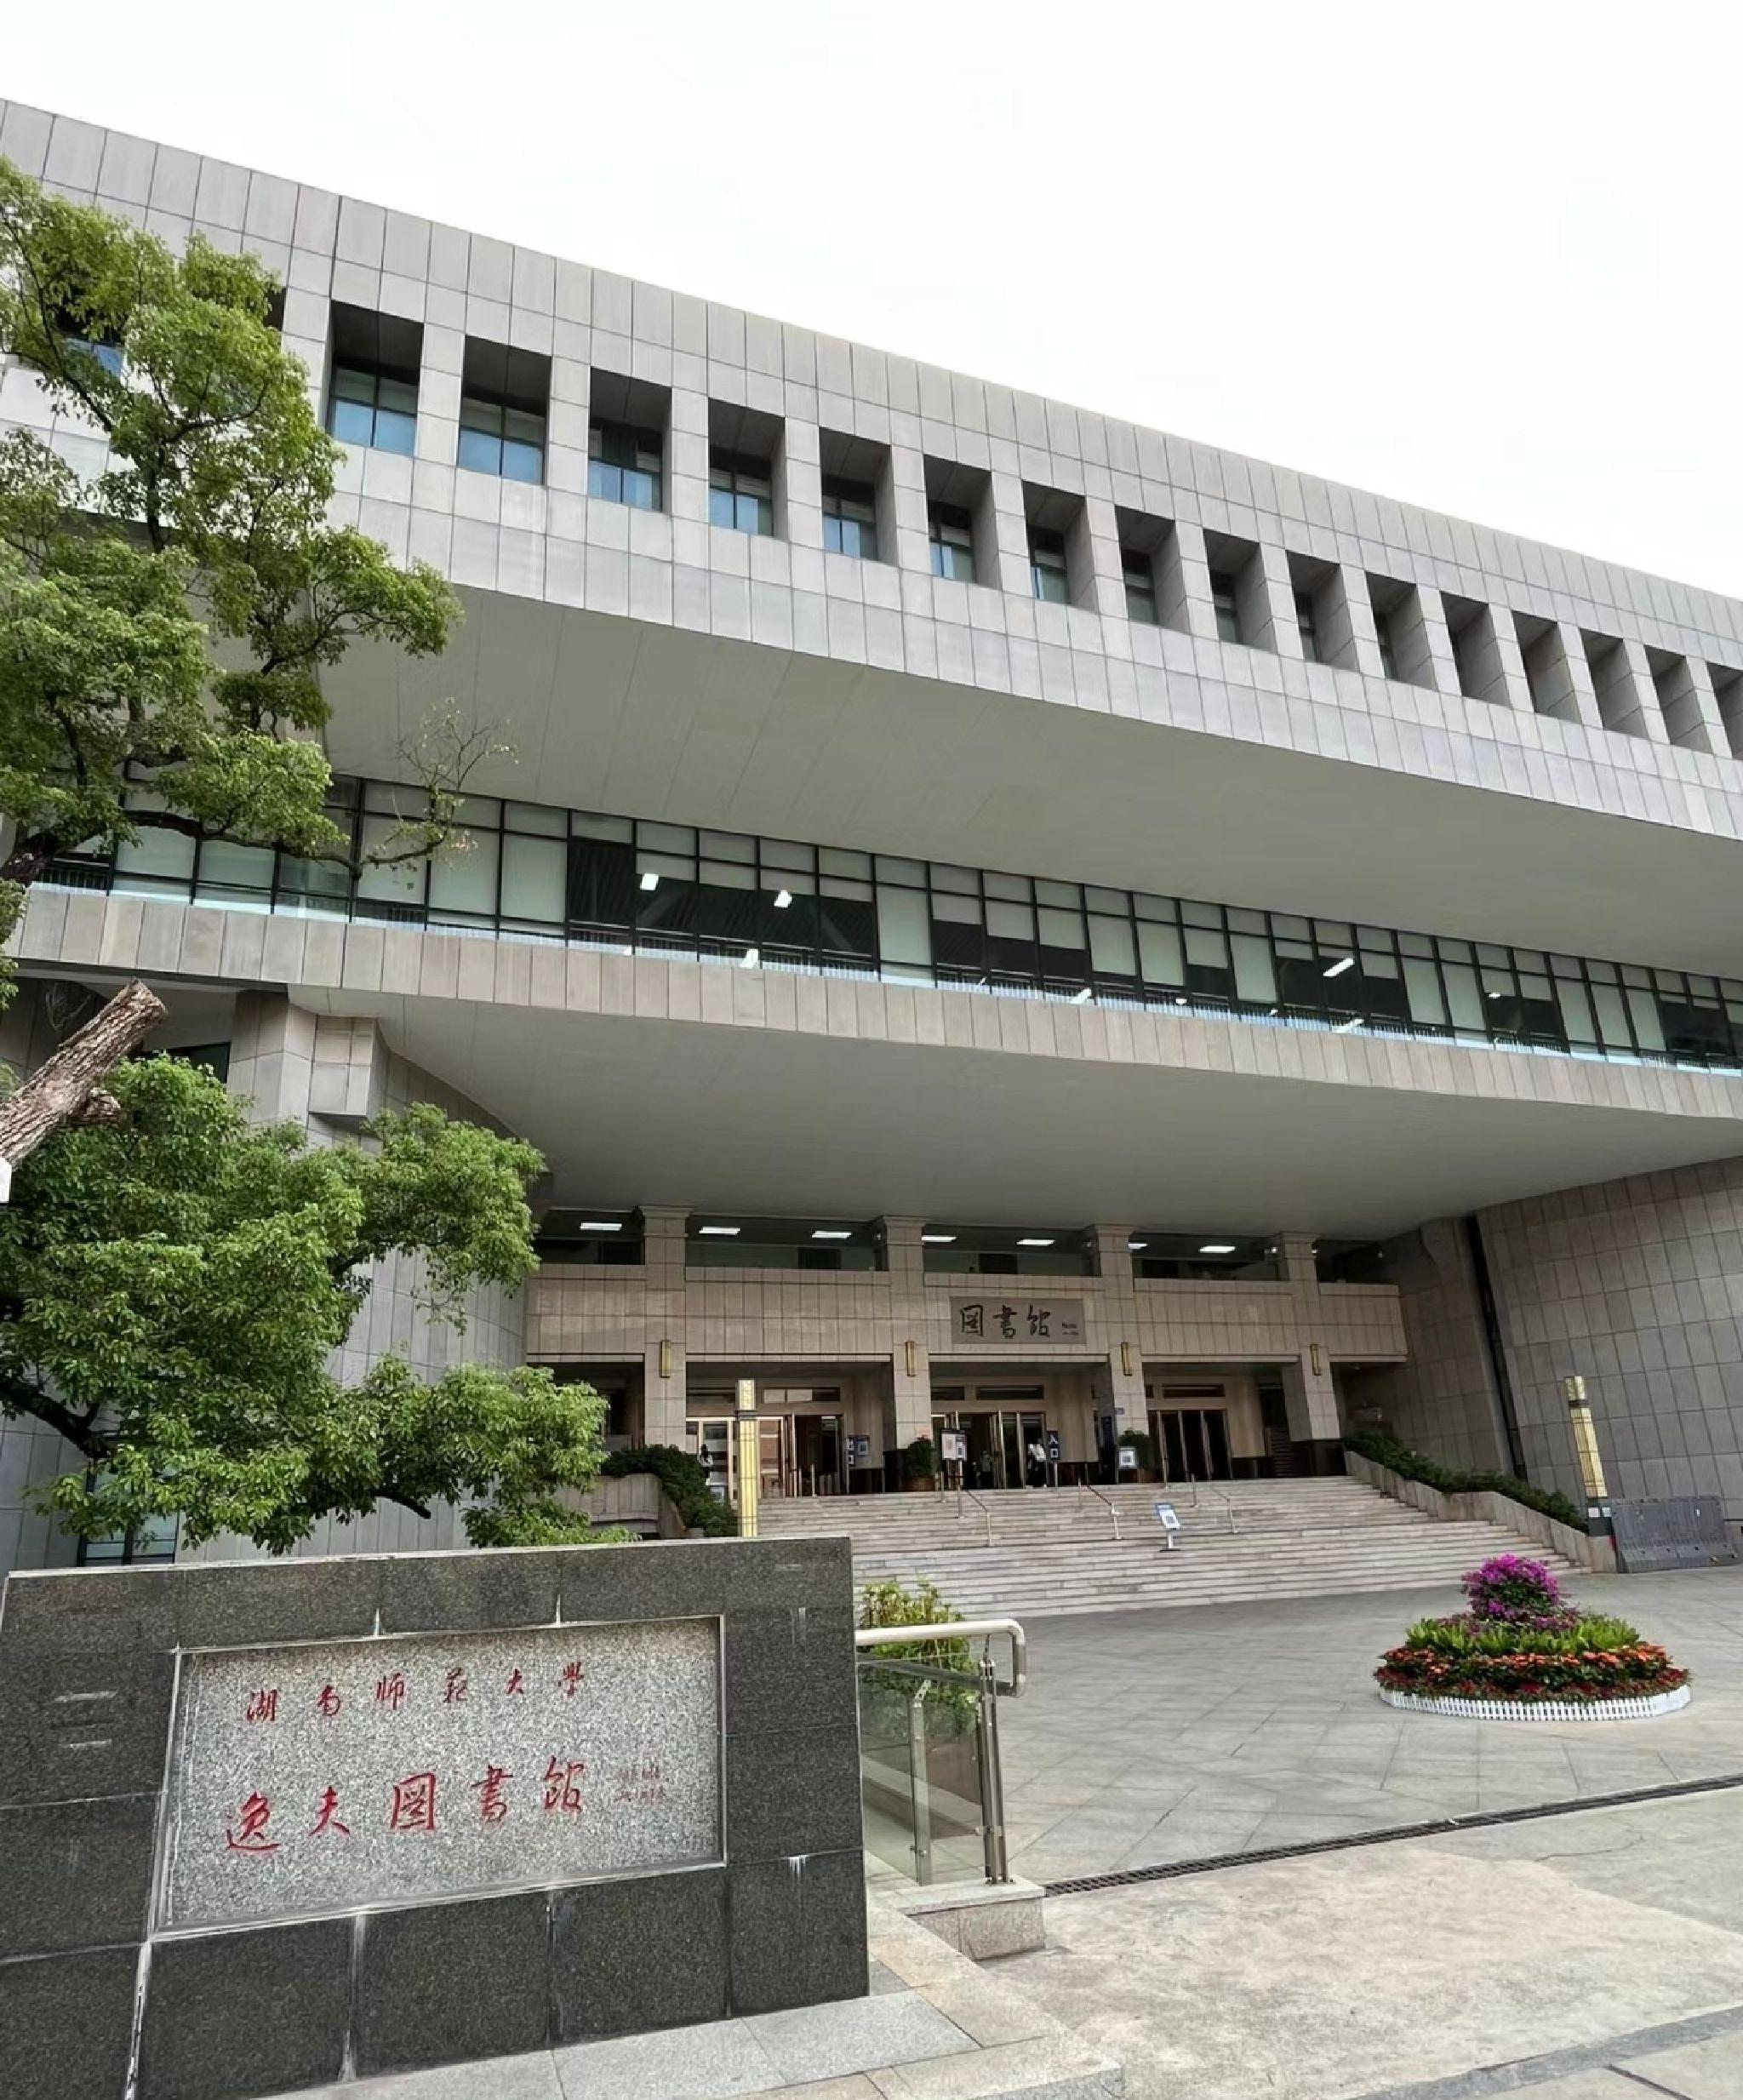
地标名称：湖南师范大学逸夫图书馆
所在城市：长沙市·岳麓区